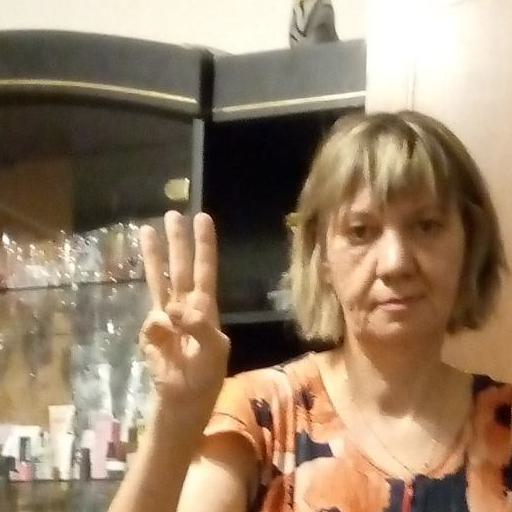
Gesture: three